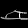
Label: Sandal